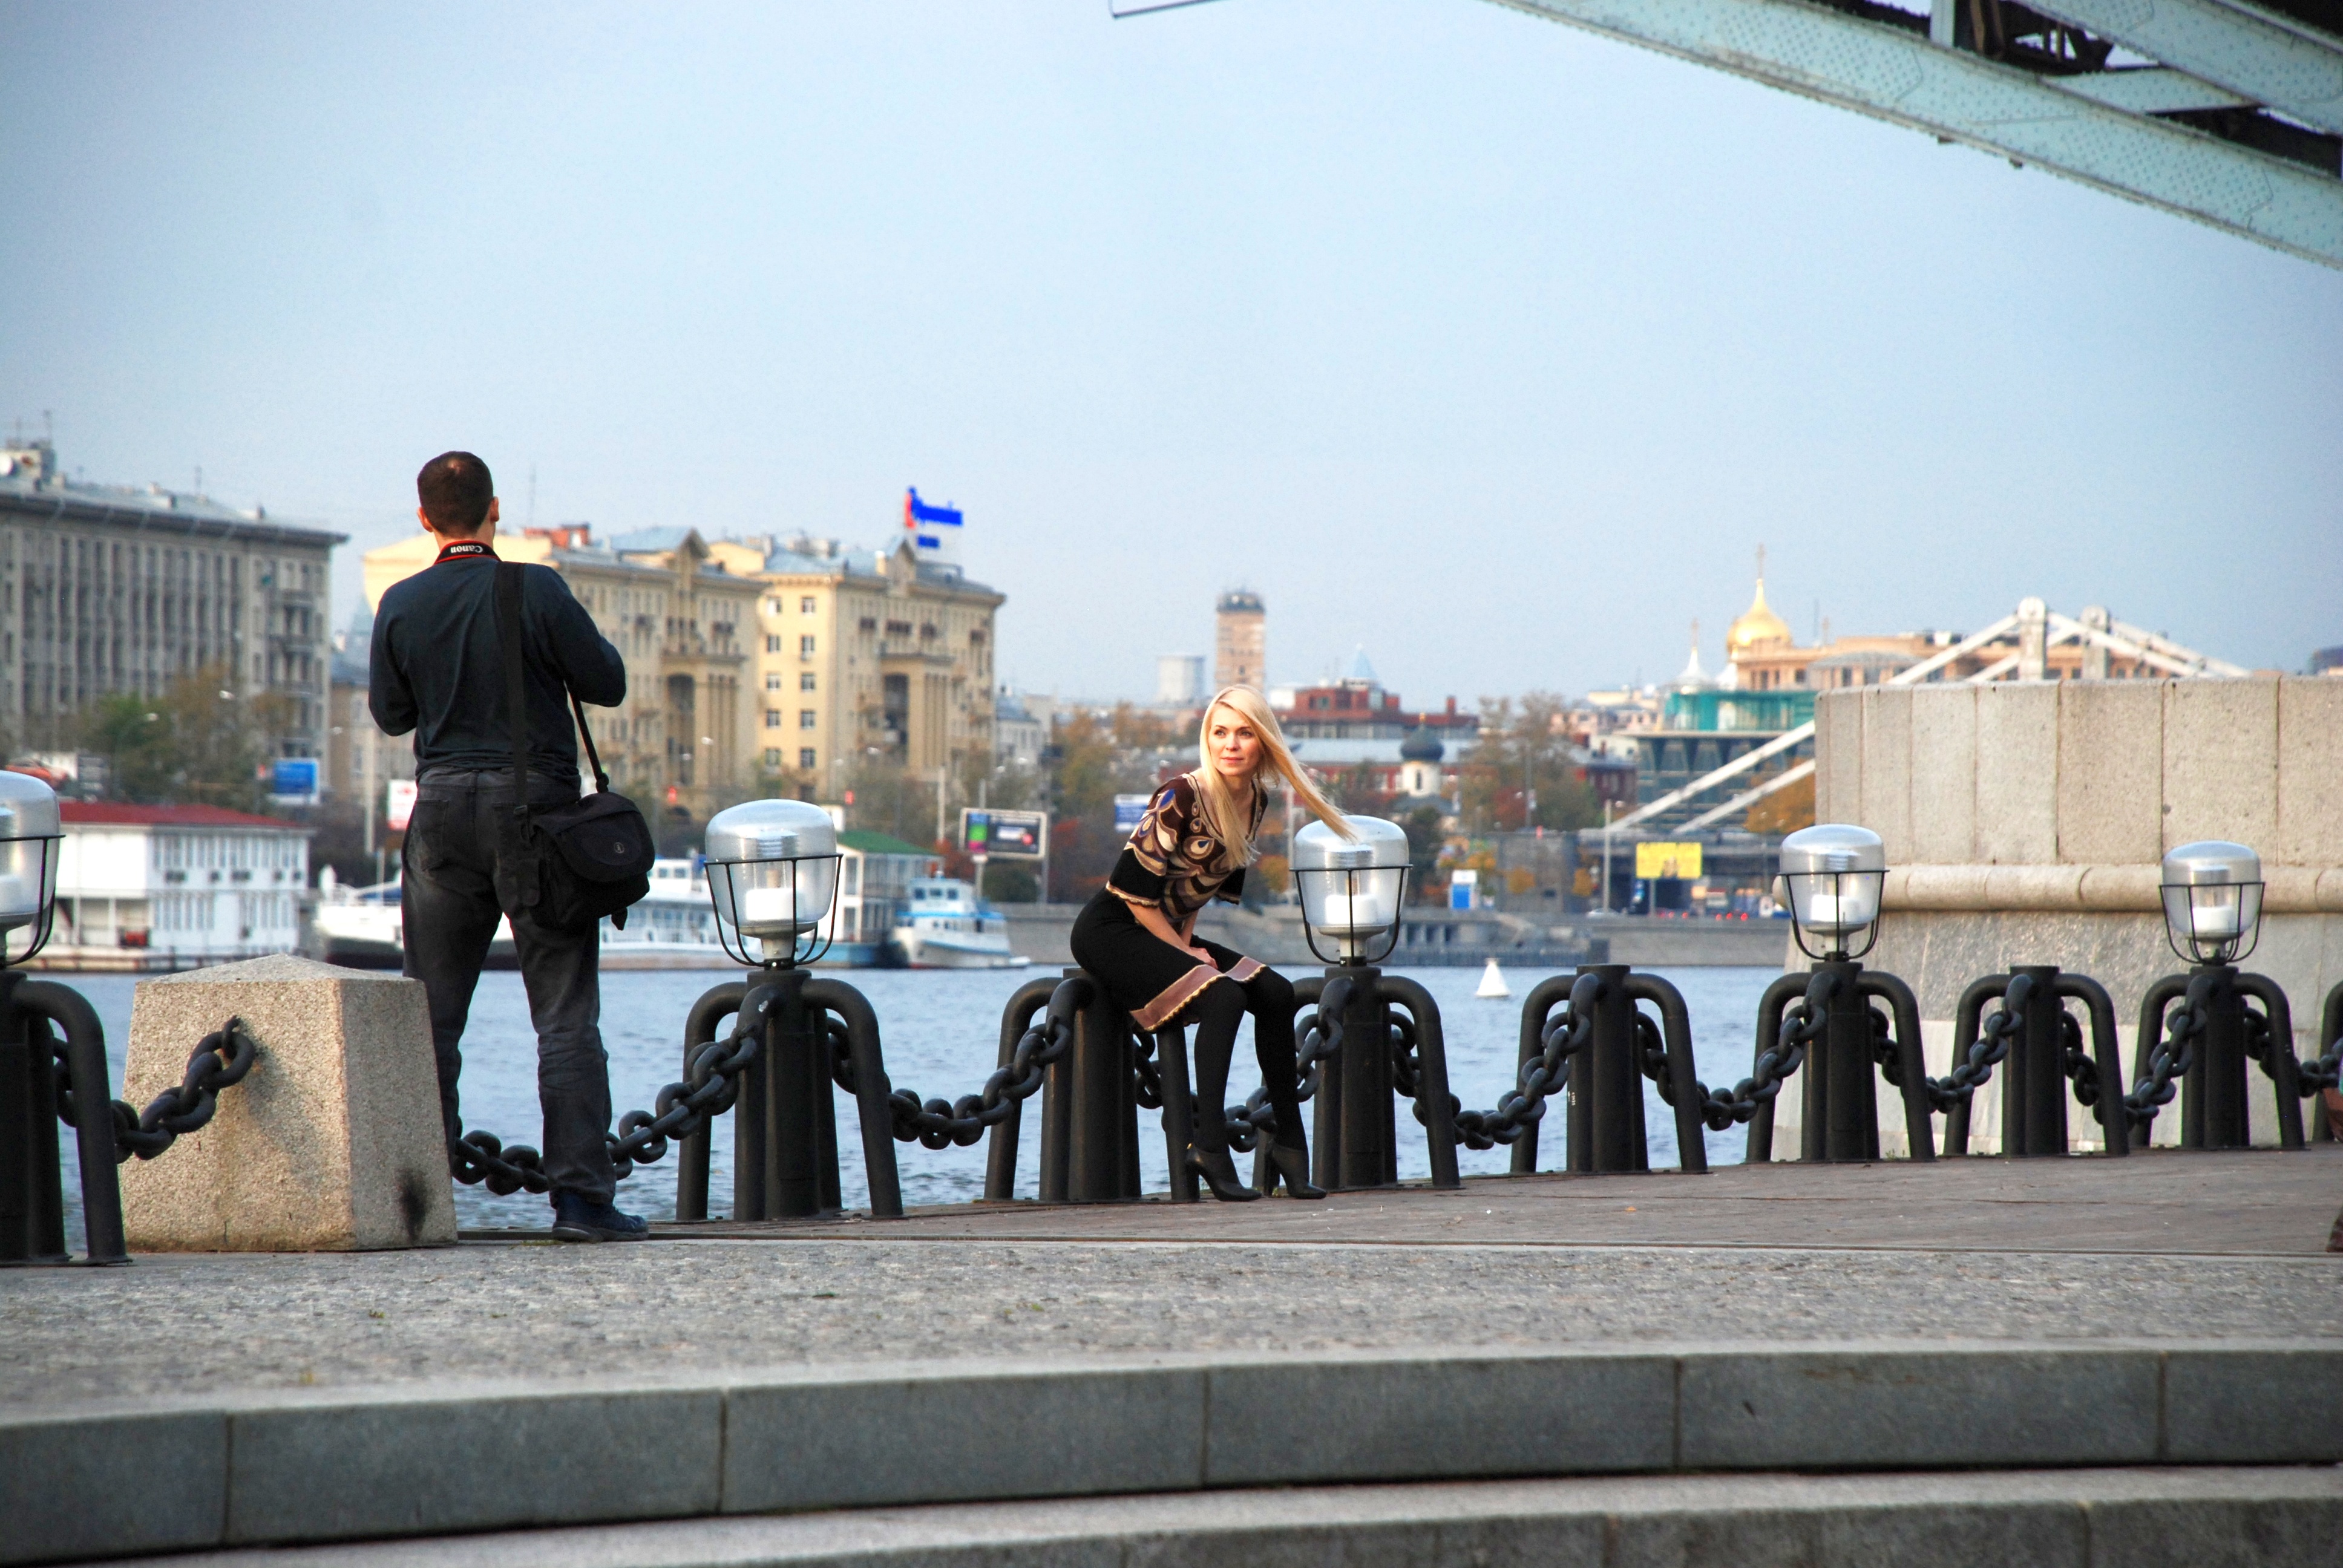
pedestrian, city, cityscape, transport, vehicle, nikon, tourism, moscow, russia, d80, cityscapes, moskau, 18135mmf3556g, nikond80, moscou, tours